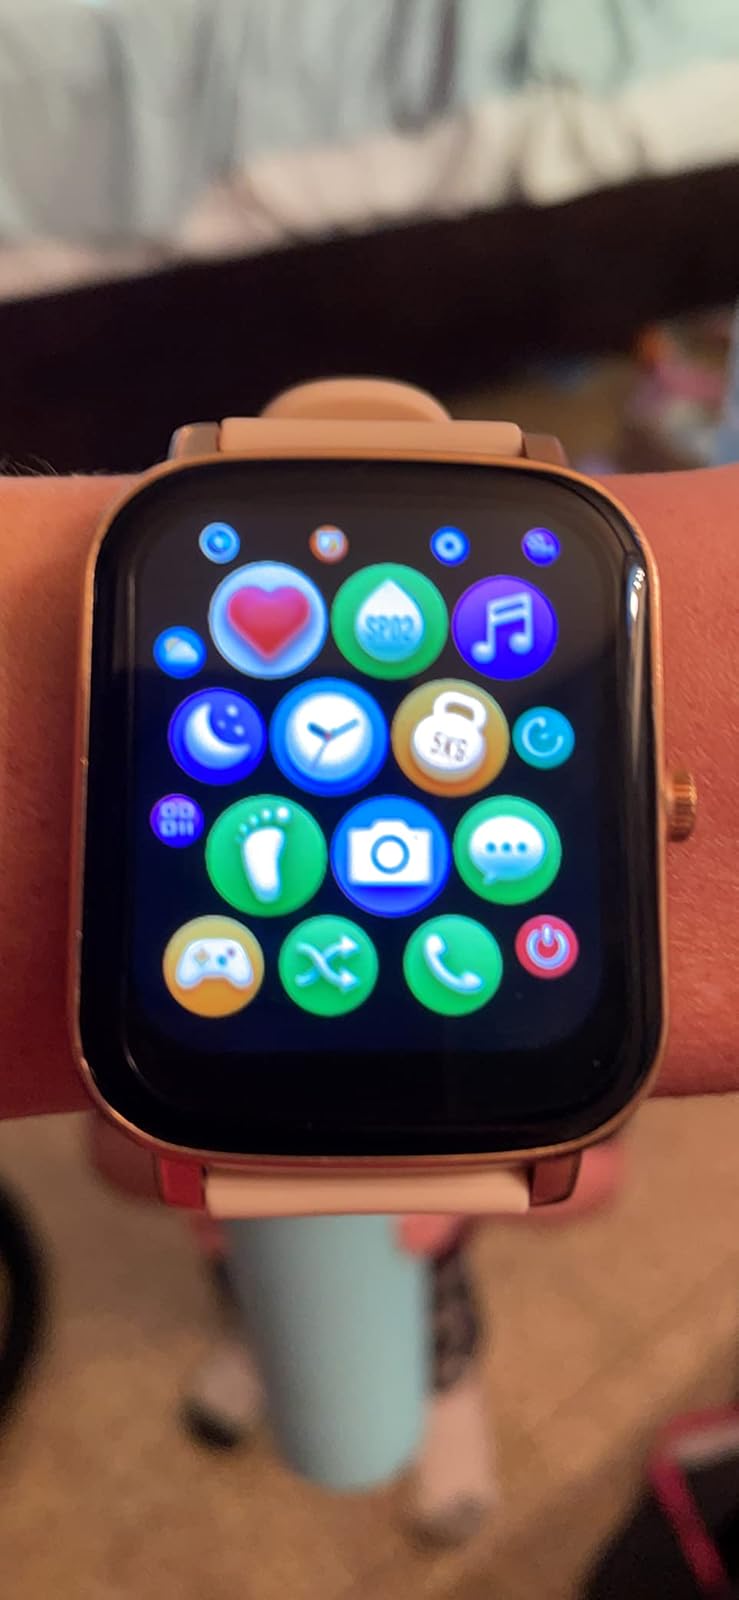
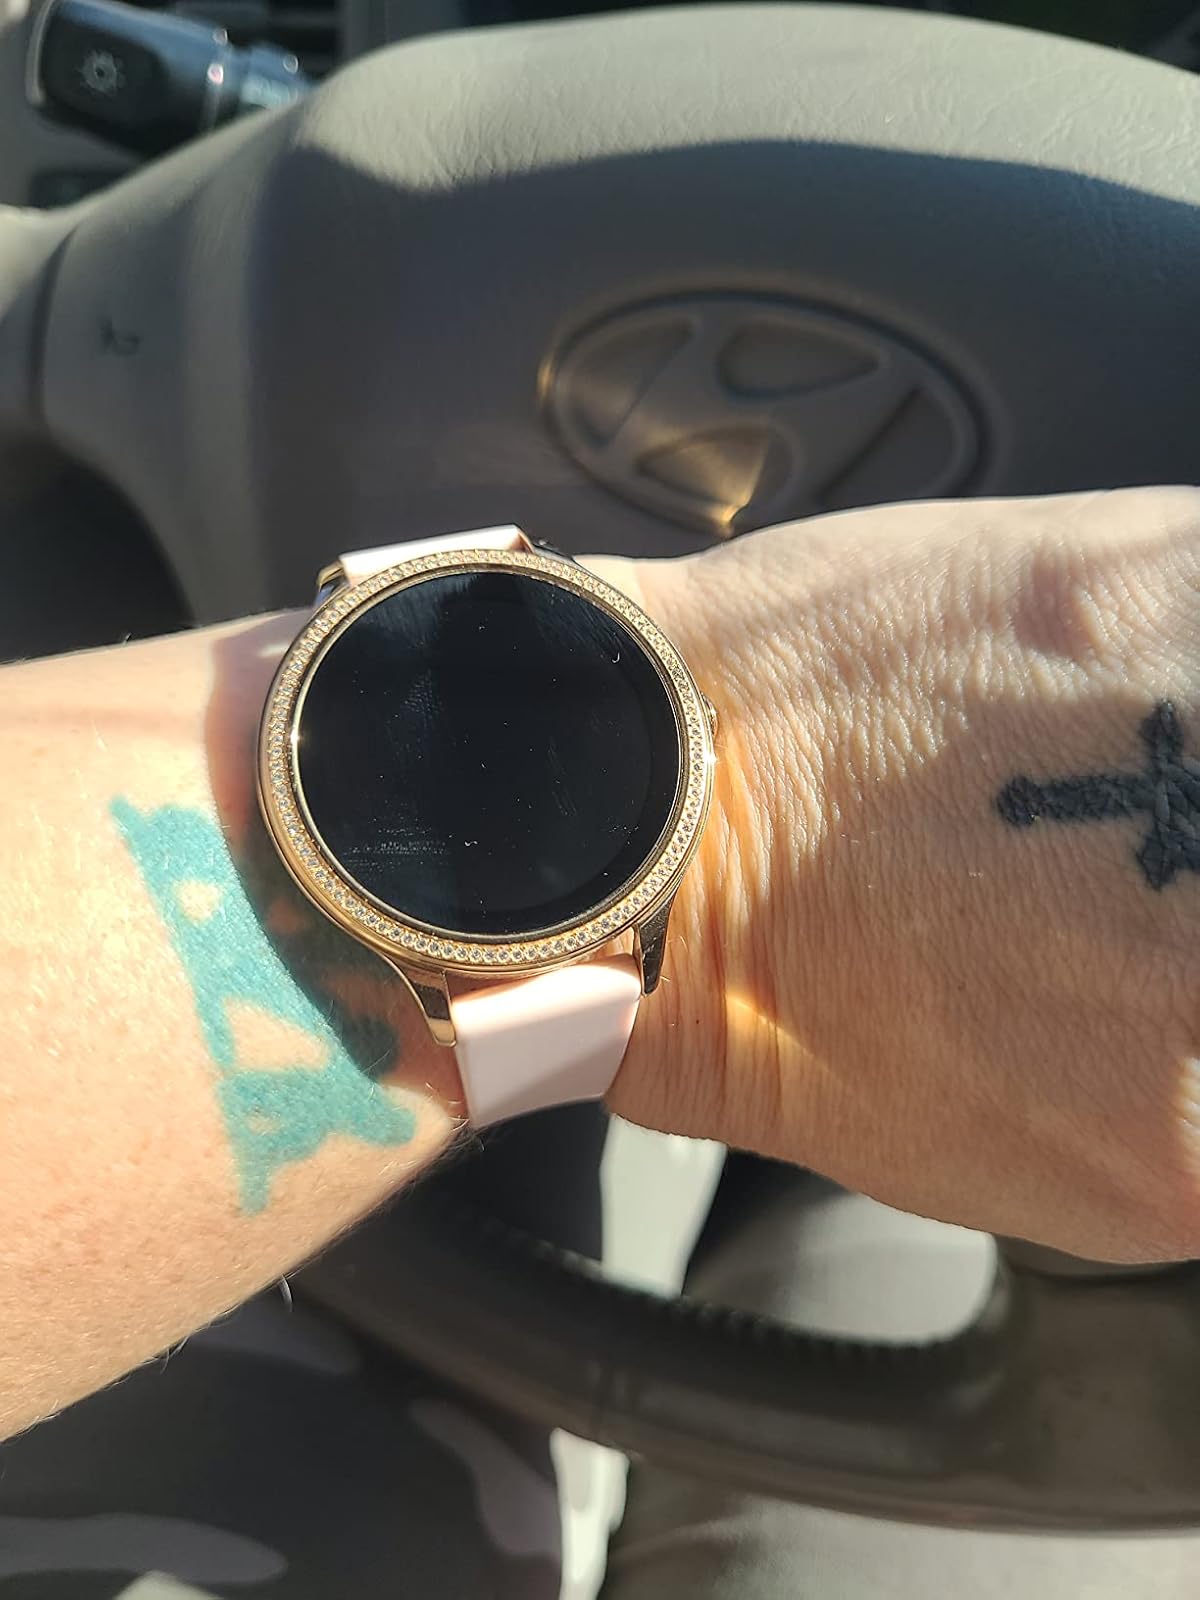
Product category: smartwatch
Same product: no